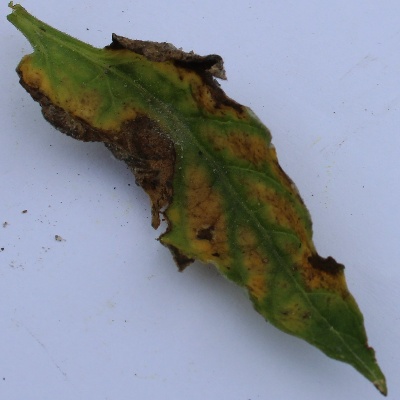
Crop: Tomato
Condition: septoria leaf spot